Train

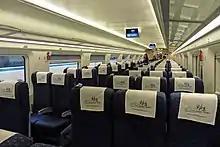
Second-class compartment of a China Railways CRH1A-A train

Simple repairs may be done while a train is parked on the tracks, but more extensive repairs will be done at a motive power depot. Similar facilities exist for repairing damaged or defective train cars. Maintenance of way trains are used to build and repair railroad tracks and other equipment.